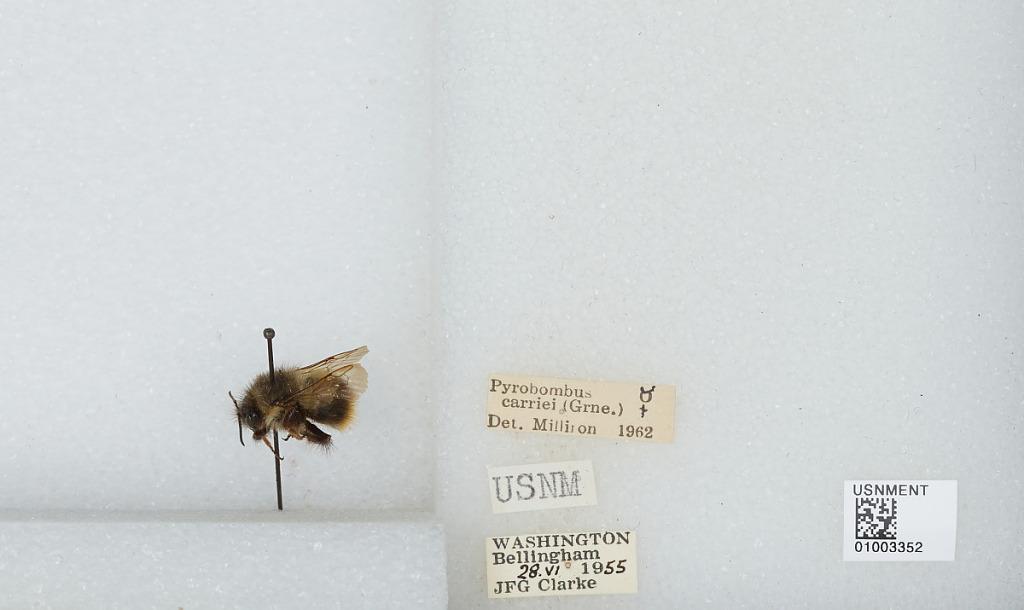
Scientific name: Bombus (Pyrobombus) frigidus Smith
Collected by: J. Clarke
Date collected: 1955-6-28
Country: United States
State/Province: Washington
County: Whatcom
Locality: Bellingham
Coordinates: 48.7503, -122.475
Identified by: Milliron